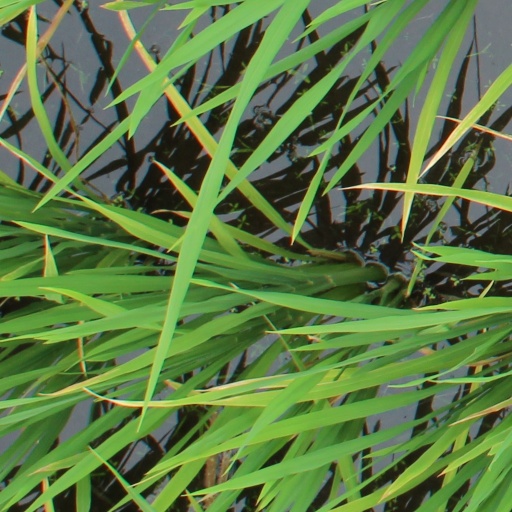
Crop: rice